Institute for Environmental Diplomacy and Security

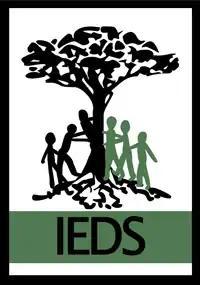

The Institute for Environmental Diplomacy and Security(IEDS) is a transdisciplinary research center, based at the University of Vermont (UVM), aimed at the study and practice of techniques that resolve destructive environmental conflicts, and to using ecological processes as tools of peace-building. IEDs was founded under the auspices of the James M. Jeffords Center at UVM in 2010, which is named in honor of former US Senator Jim Jeffords. The founding director of the Institute was Professor Saleem Ali, who is now a member of the United Nations International Resource Panel and the Scientific and Technical Advisory Panel of the Global Environment Facility